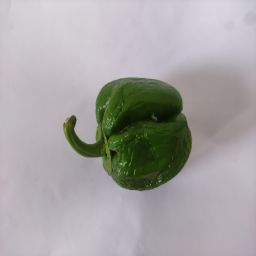
Crop: Bell Pepper
Quality: Ripe